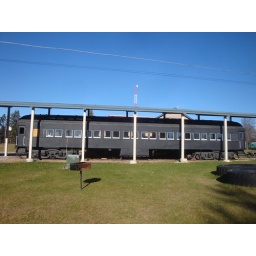
A historic train car from the Duluth Messabi &amp;amp; Iron Range Railway in Tower, MN.